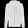
Label: Coat